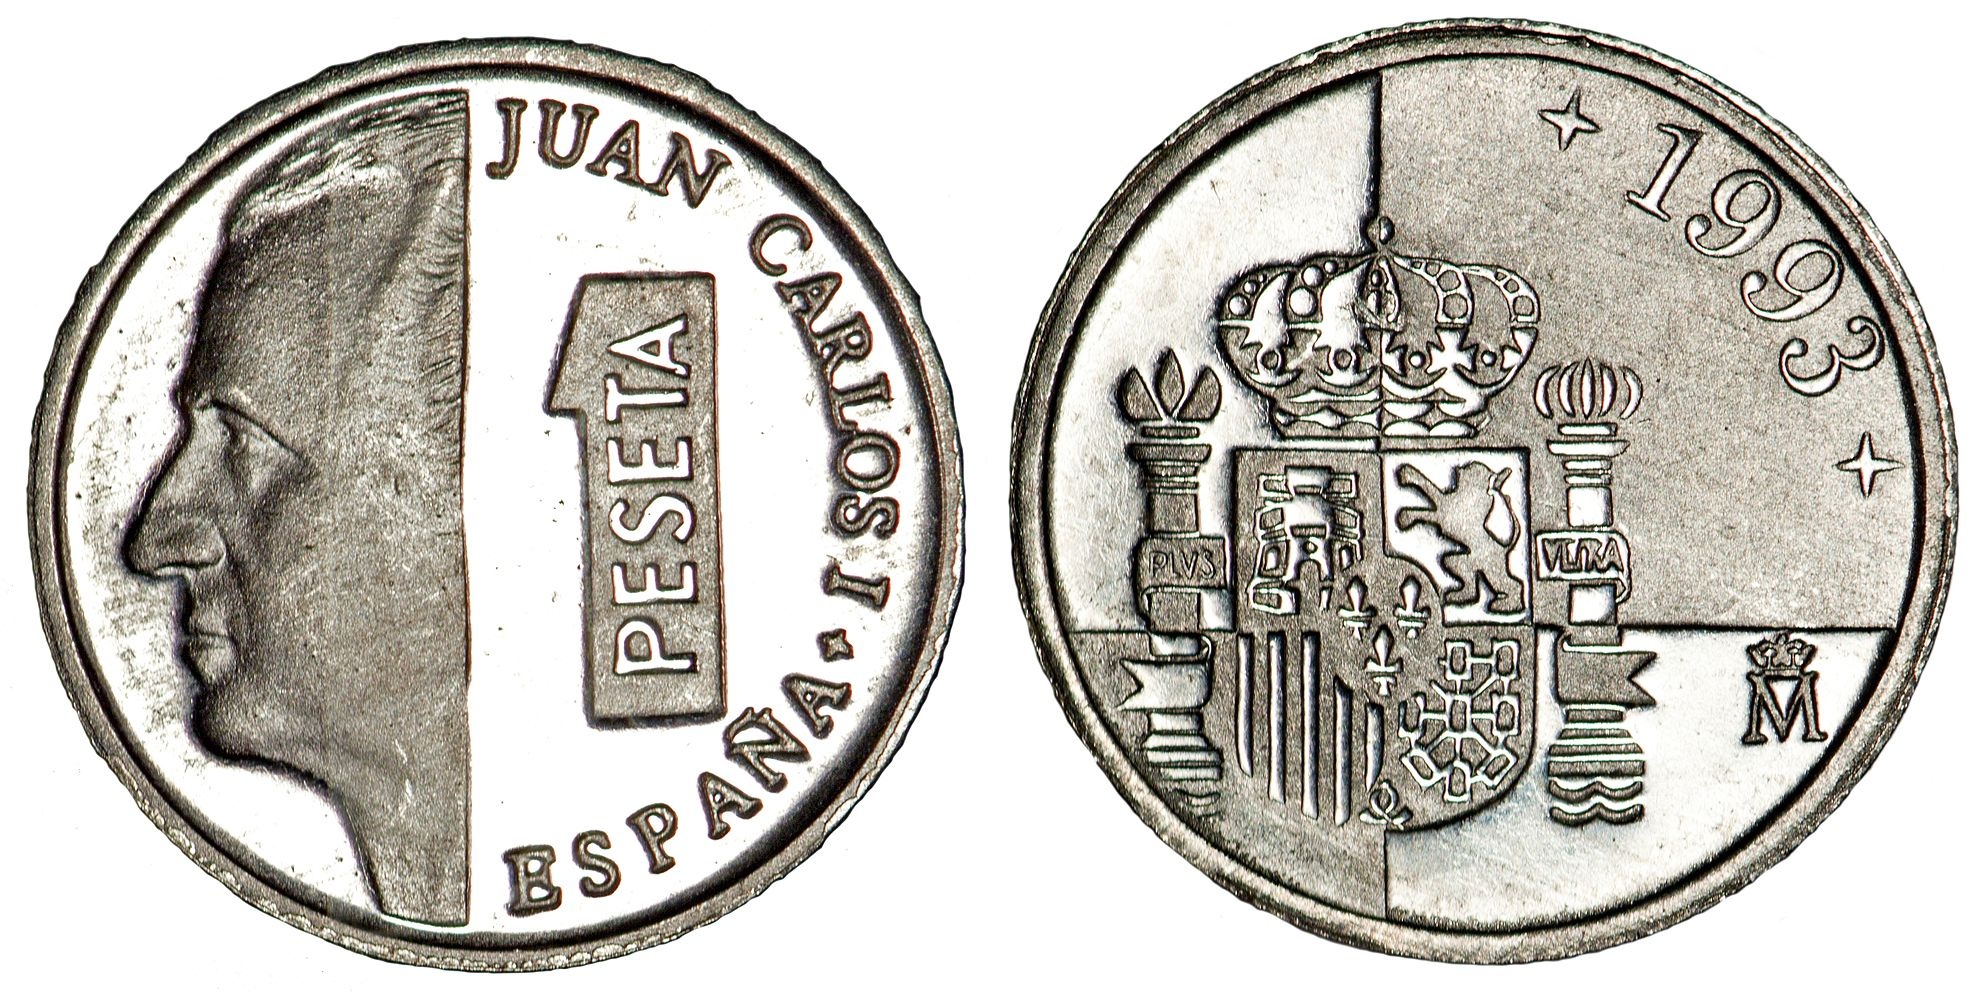
metal, money, shopping, cash, spain, currency, coin, dollar, change, european, value, save, buying, income, payment, financial, coins, finance, earnings, pesetas, juancarlos